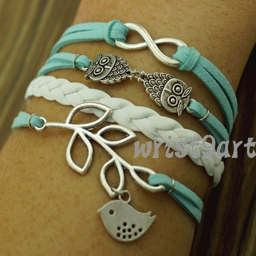
bracelets - i could wear things like this to work !